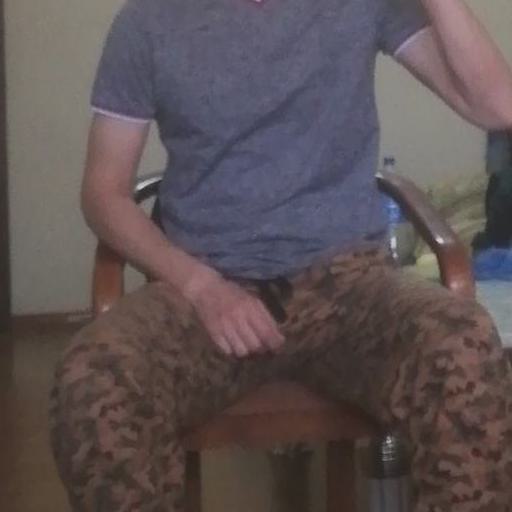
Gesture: no_gesture